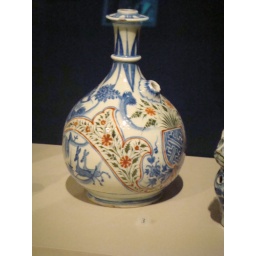
Kalian - a base for water-pipe) with white and blue decoration influenced by Chinese ware, seemingly Iran, 17th century